Port Pirie

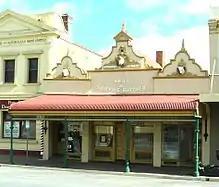
The former Sampson's butcher shop at 64-68 Ellen Street has been converted into a residence.

The city is characterised by an attractive main street and some interesting and unusual historic buildings.